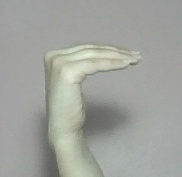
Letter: haa